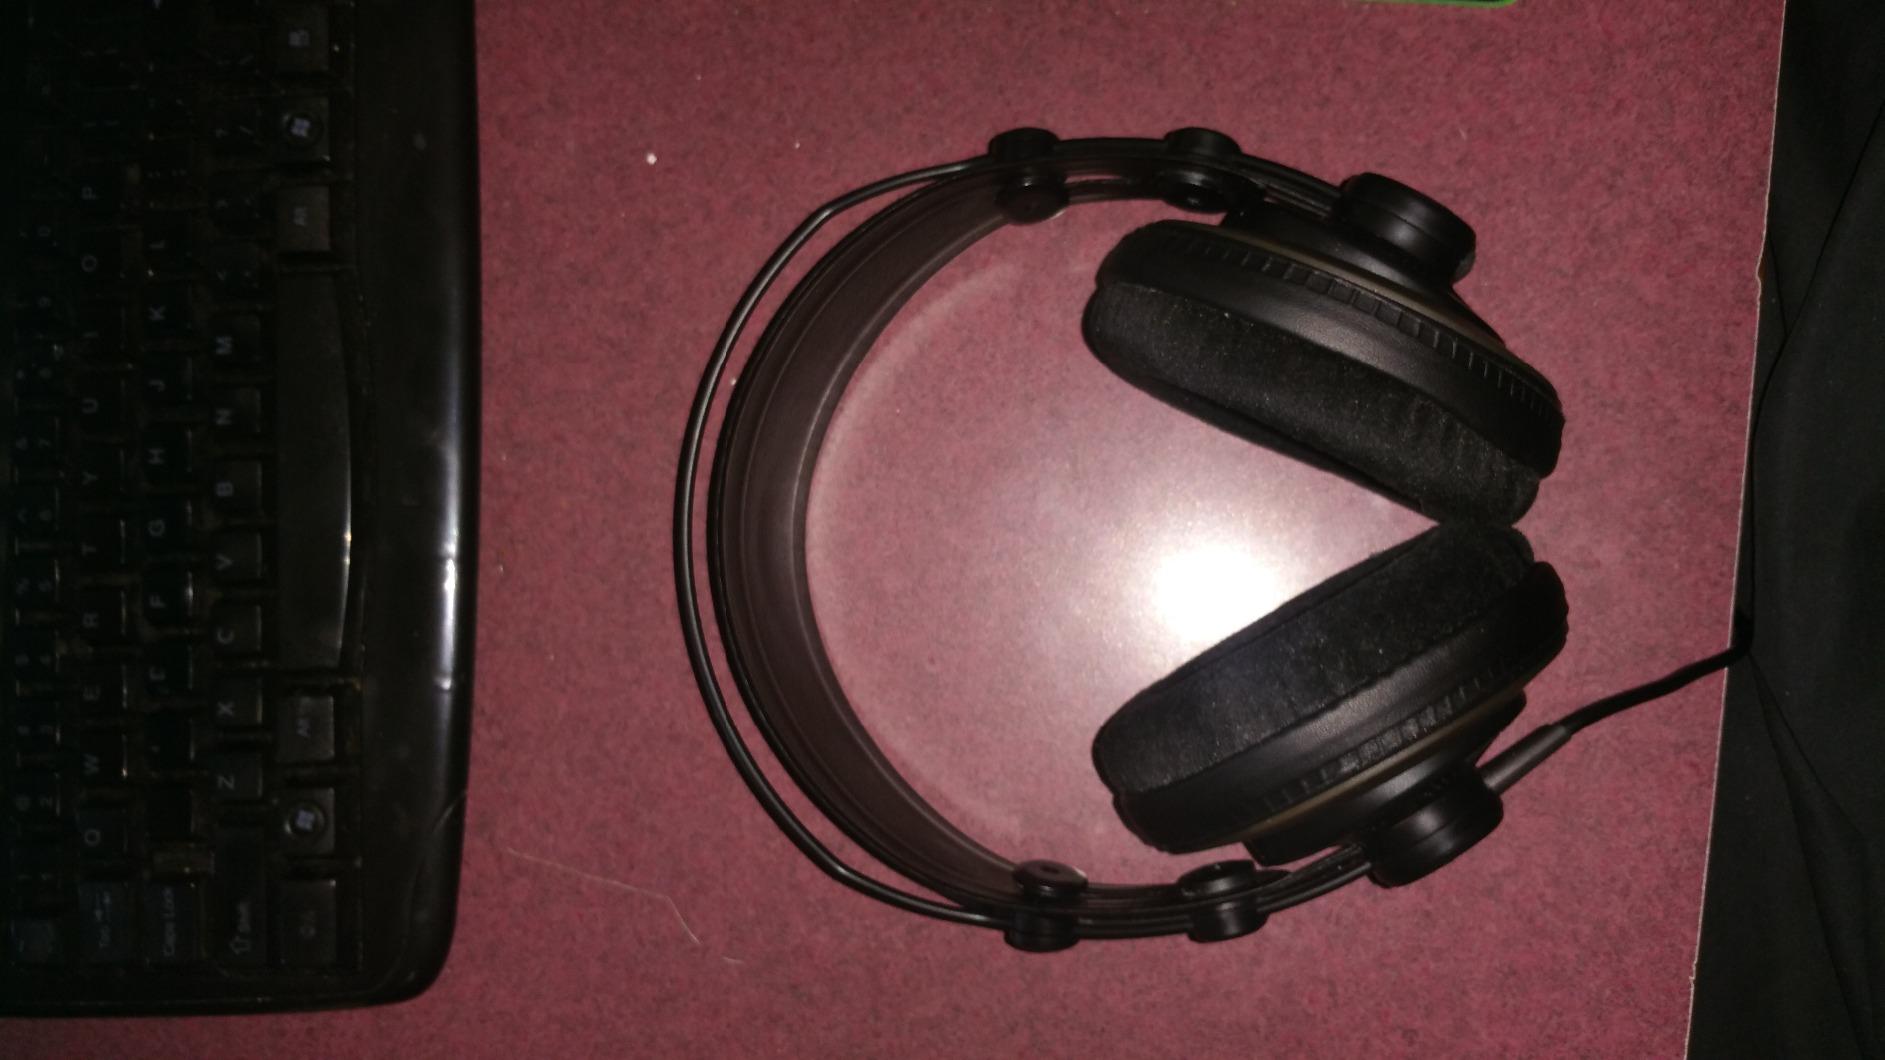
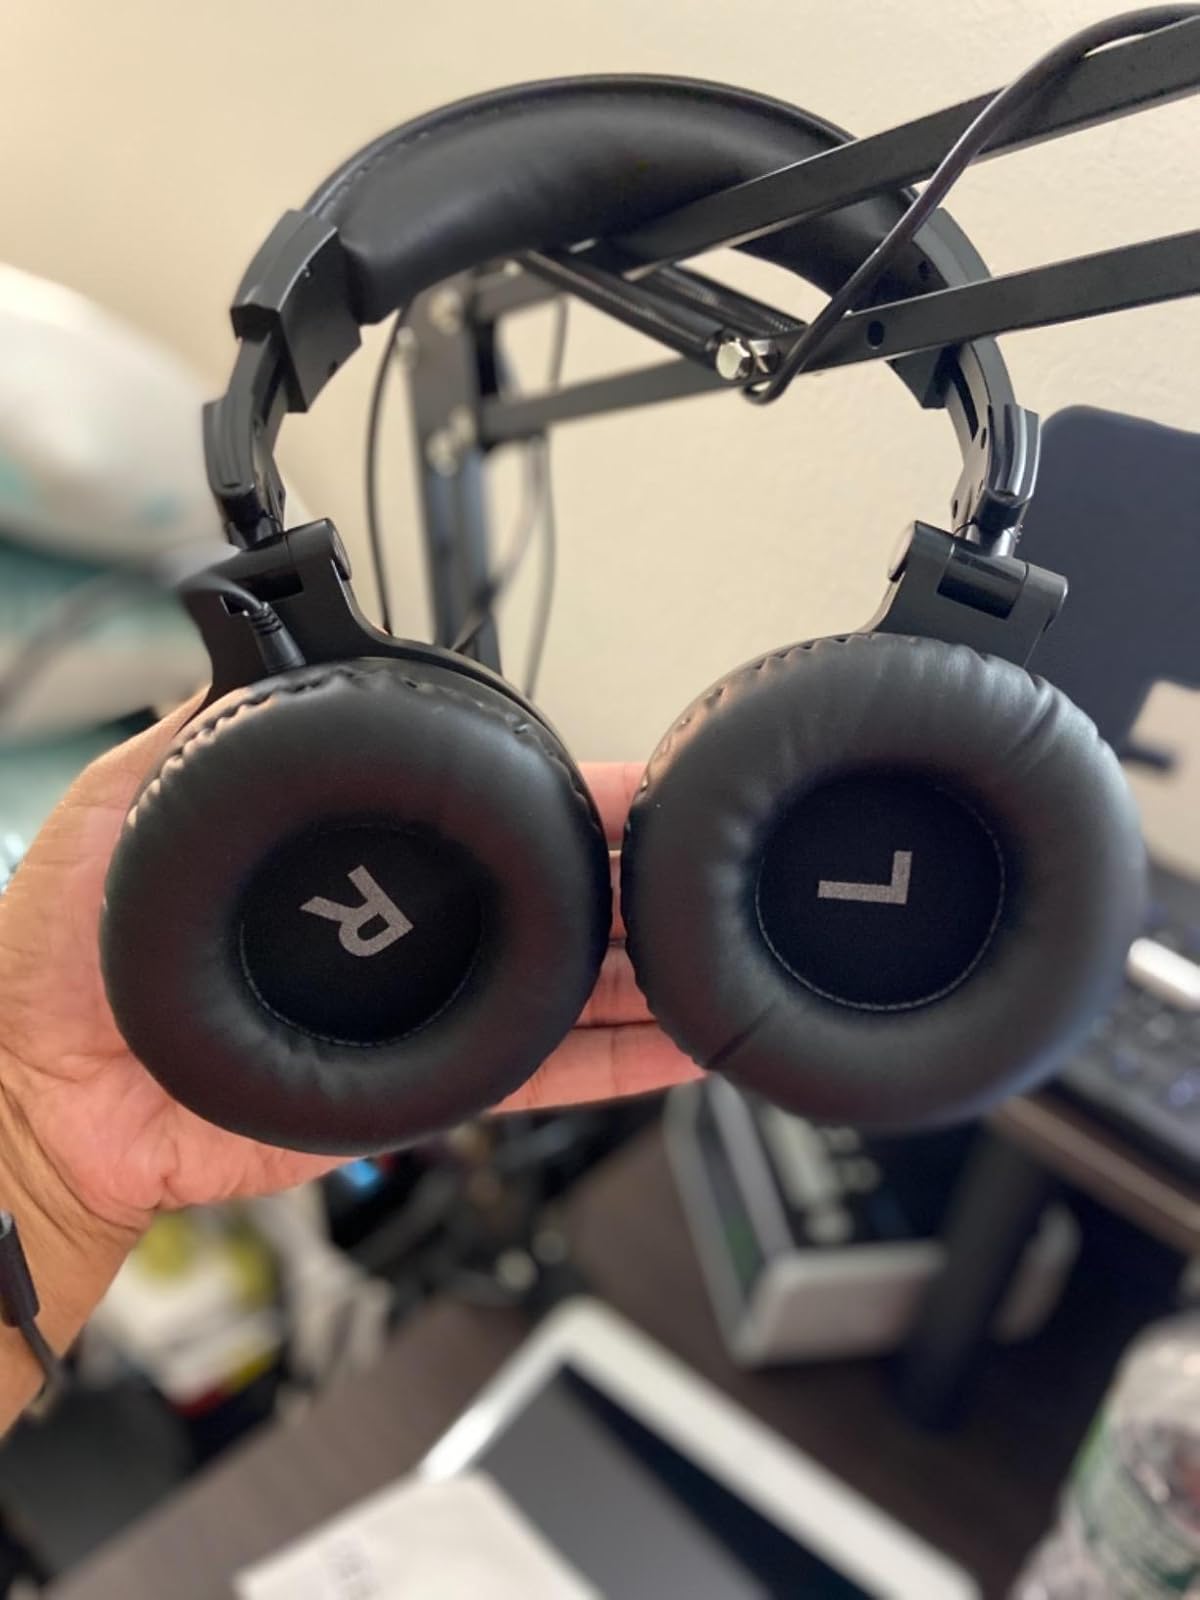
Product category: headphones
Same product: no